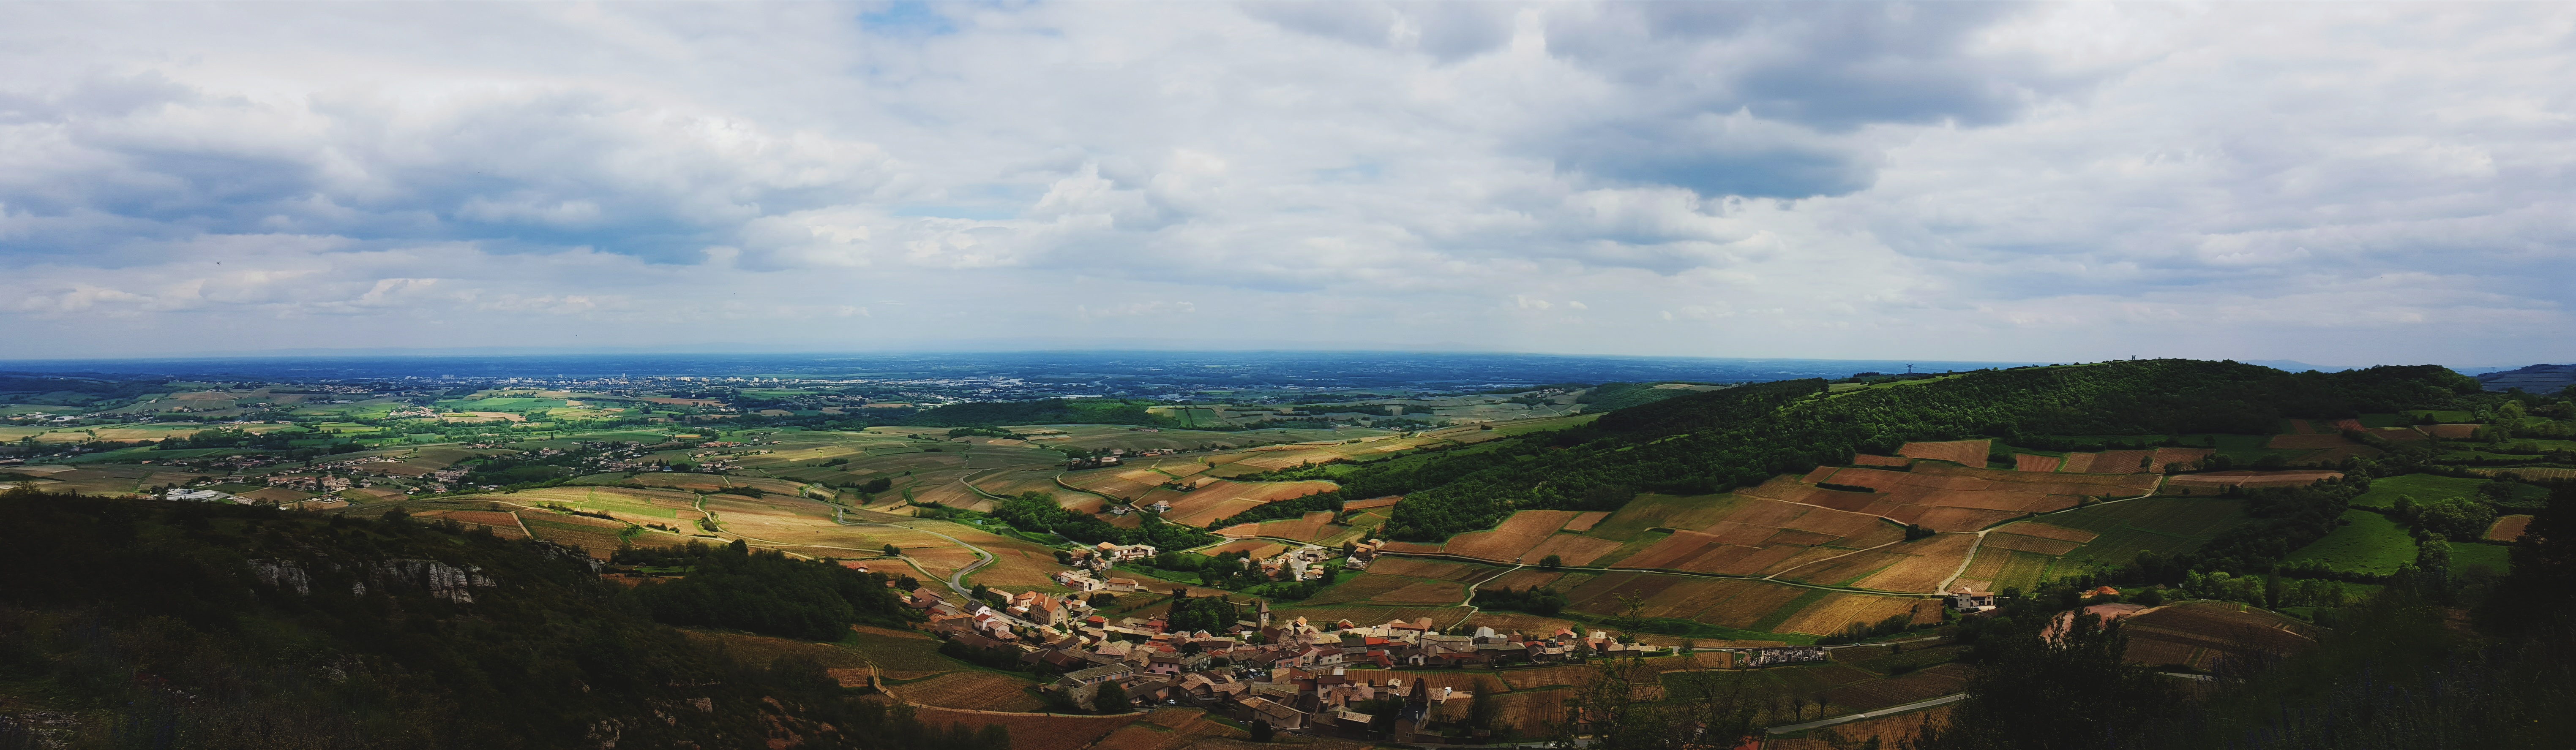
coast, sky, photography, hill, town, panorama, village, tourism, terrain, plateau, aerial photography